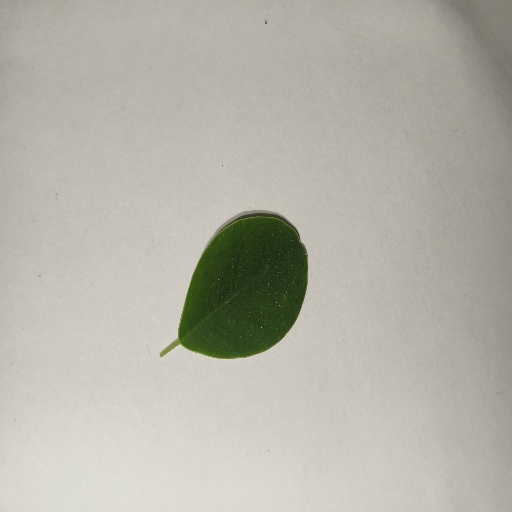
Species: Sojina
Leaf condition: Healthy Leaf